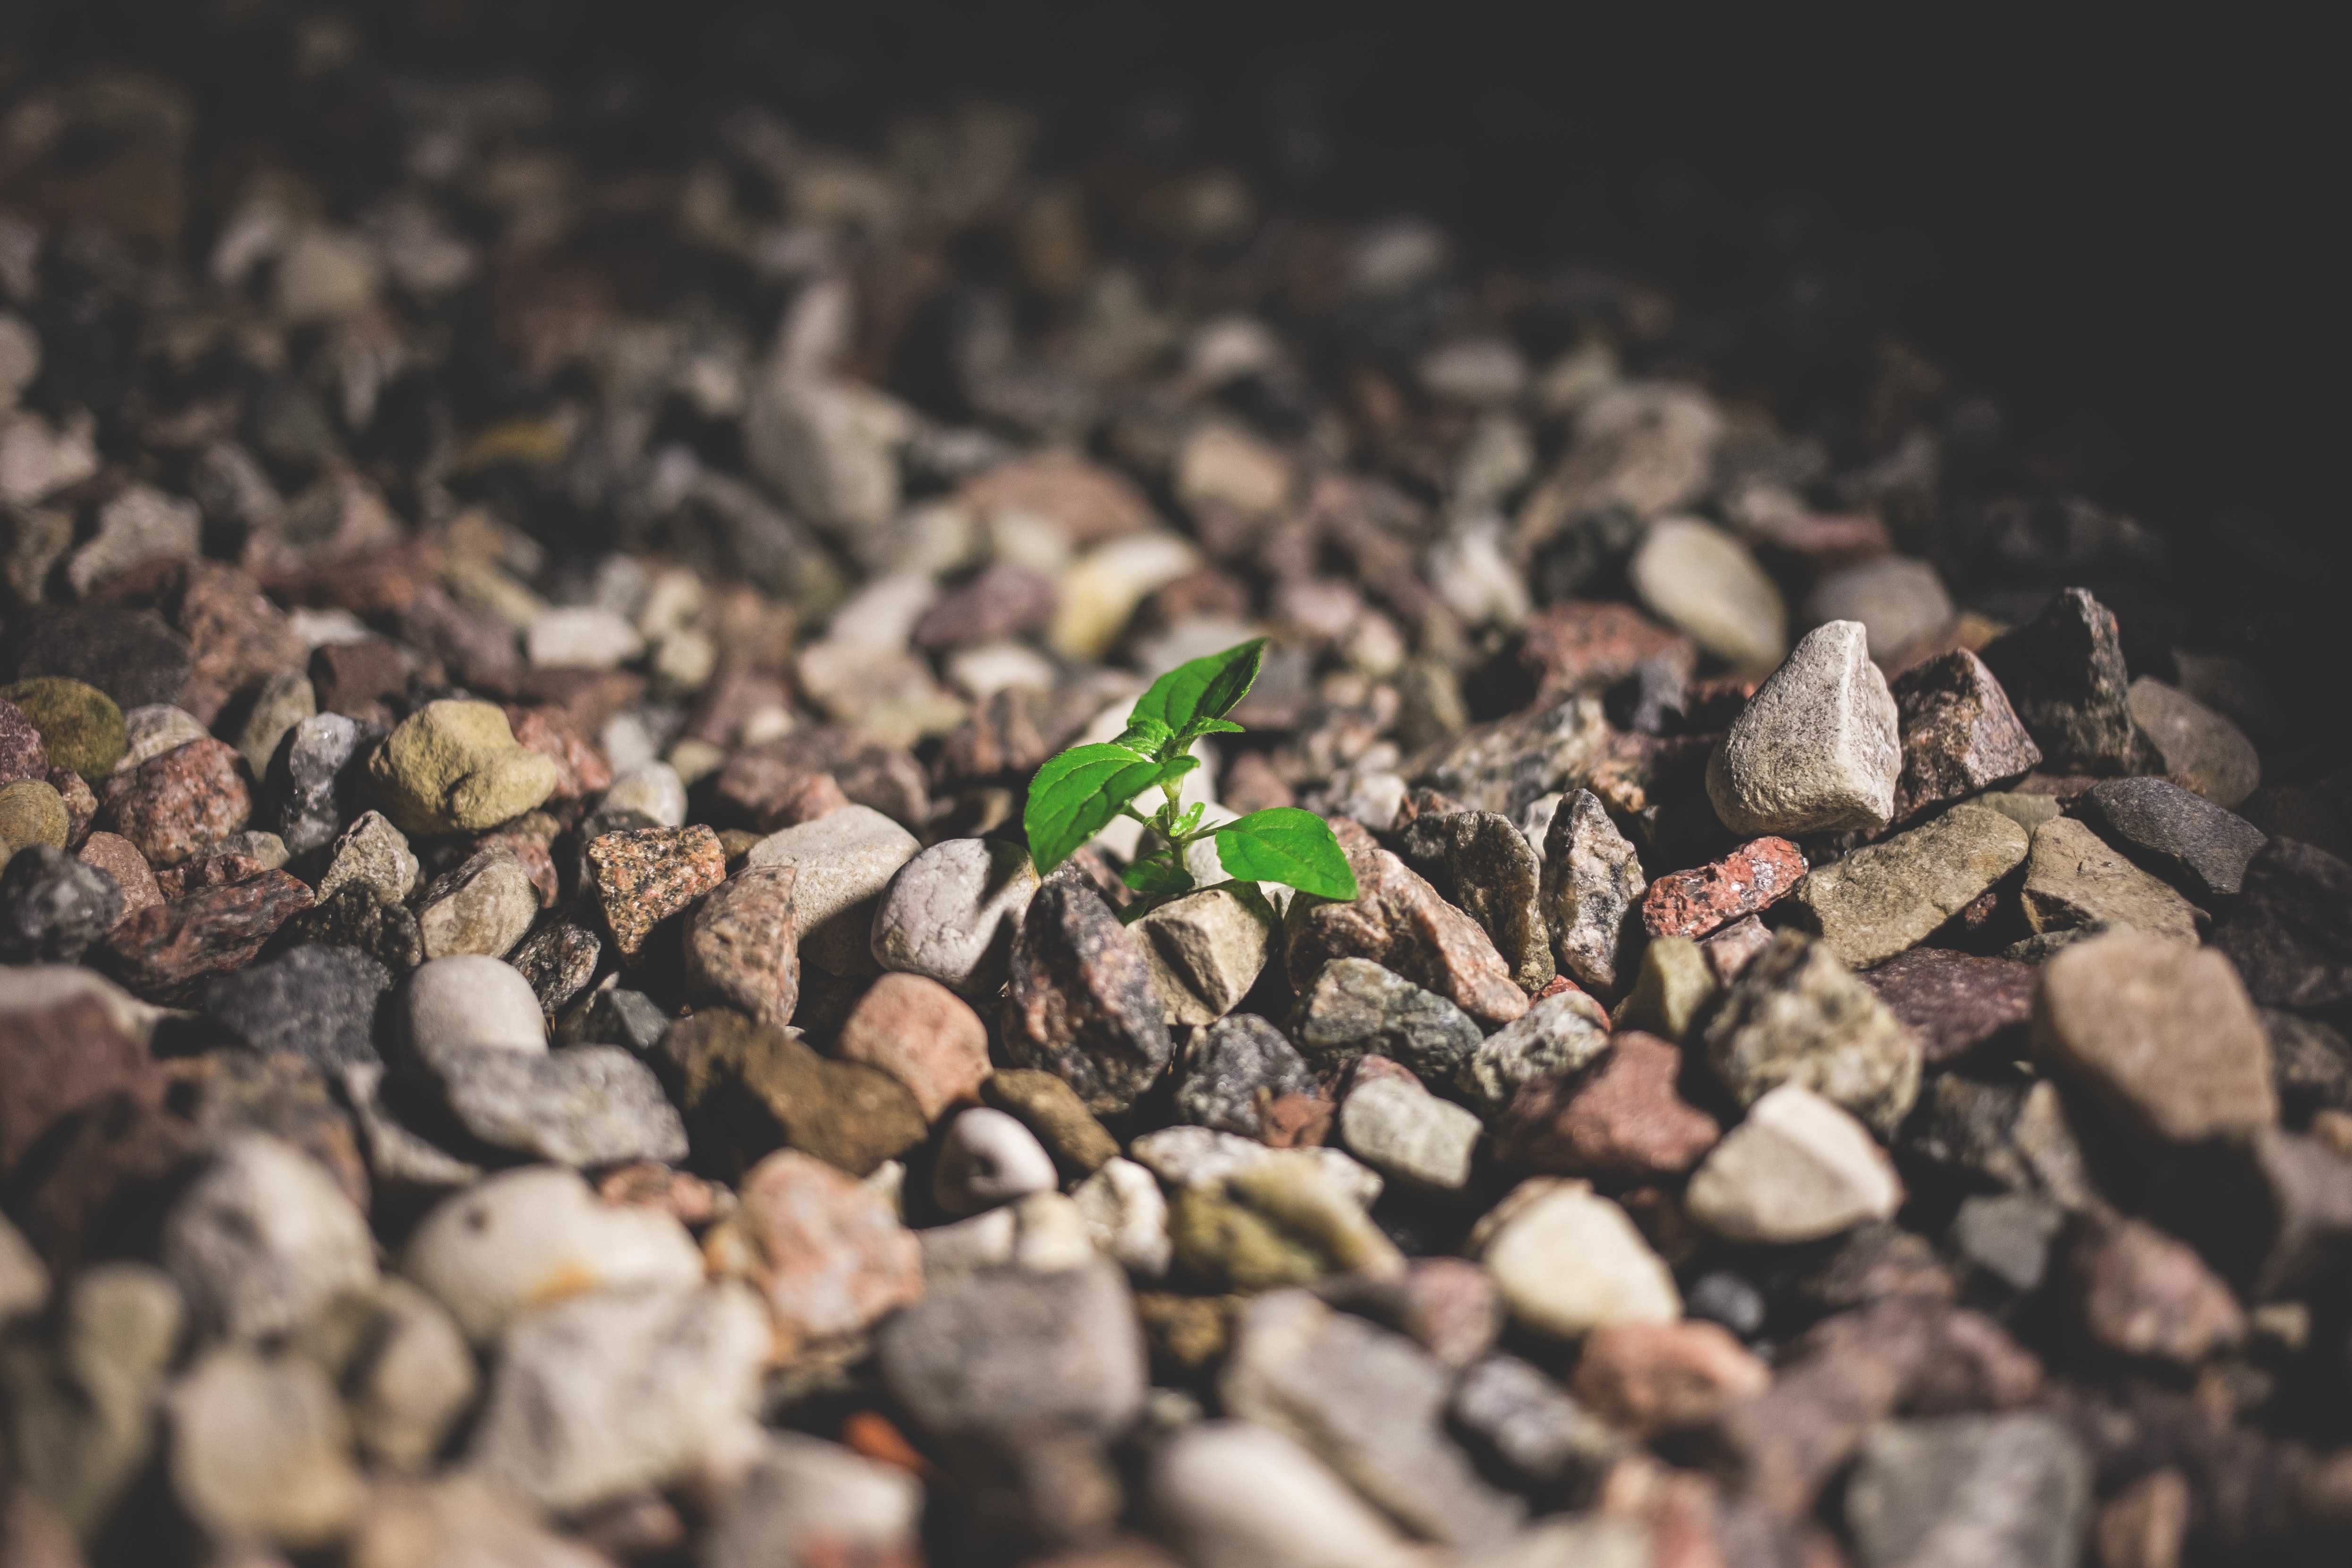
soil, rock, gravel, close up, photography, plant, mixture